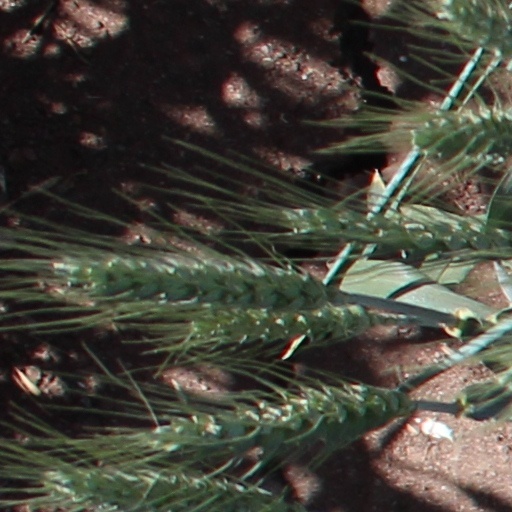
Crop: wheat